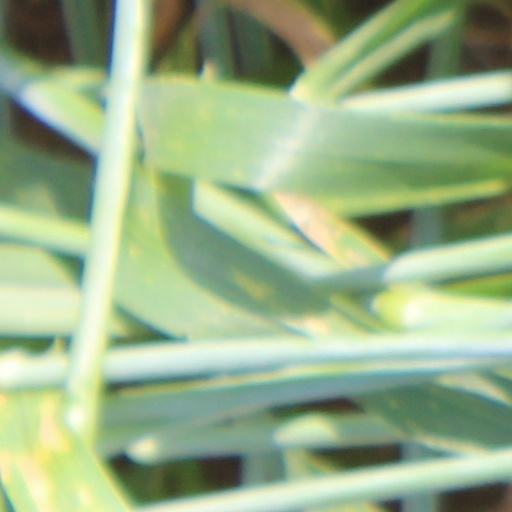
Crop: wheat